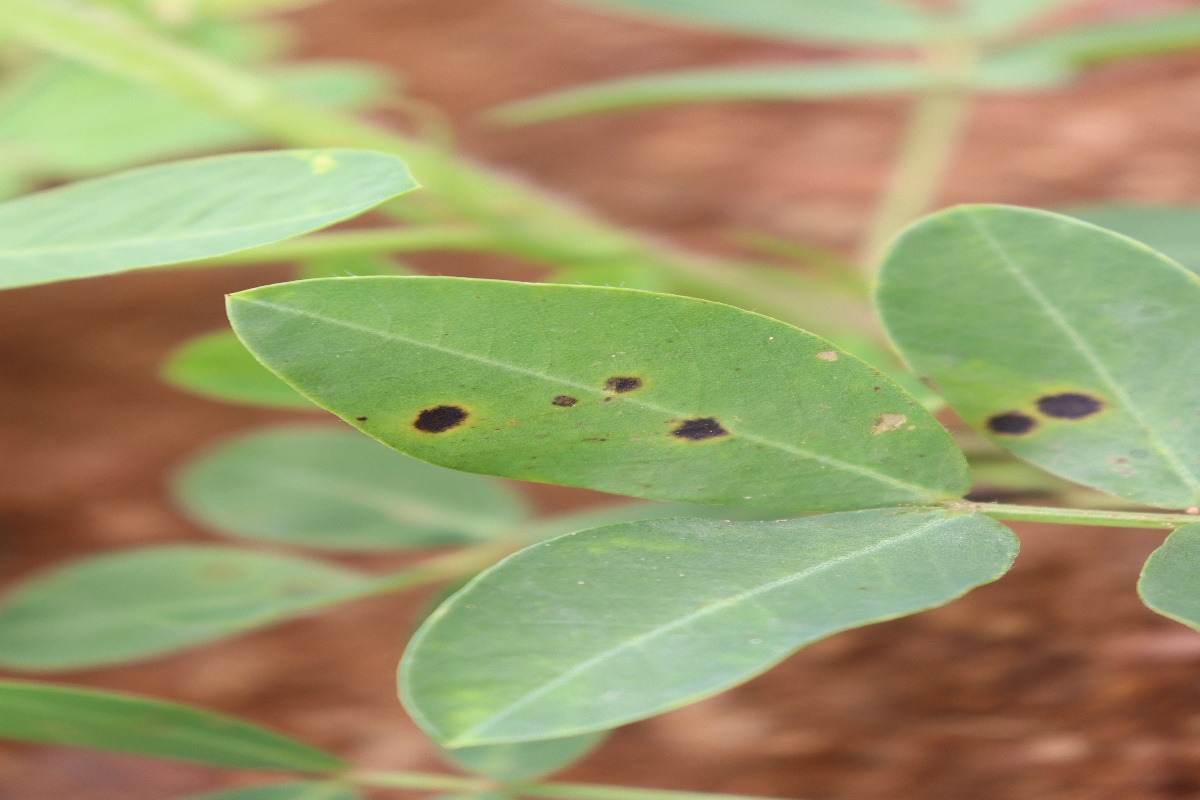
Label: early_leaf_spot